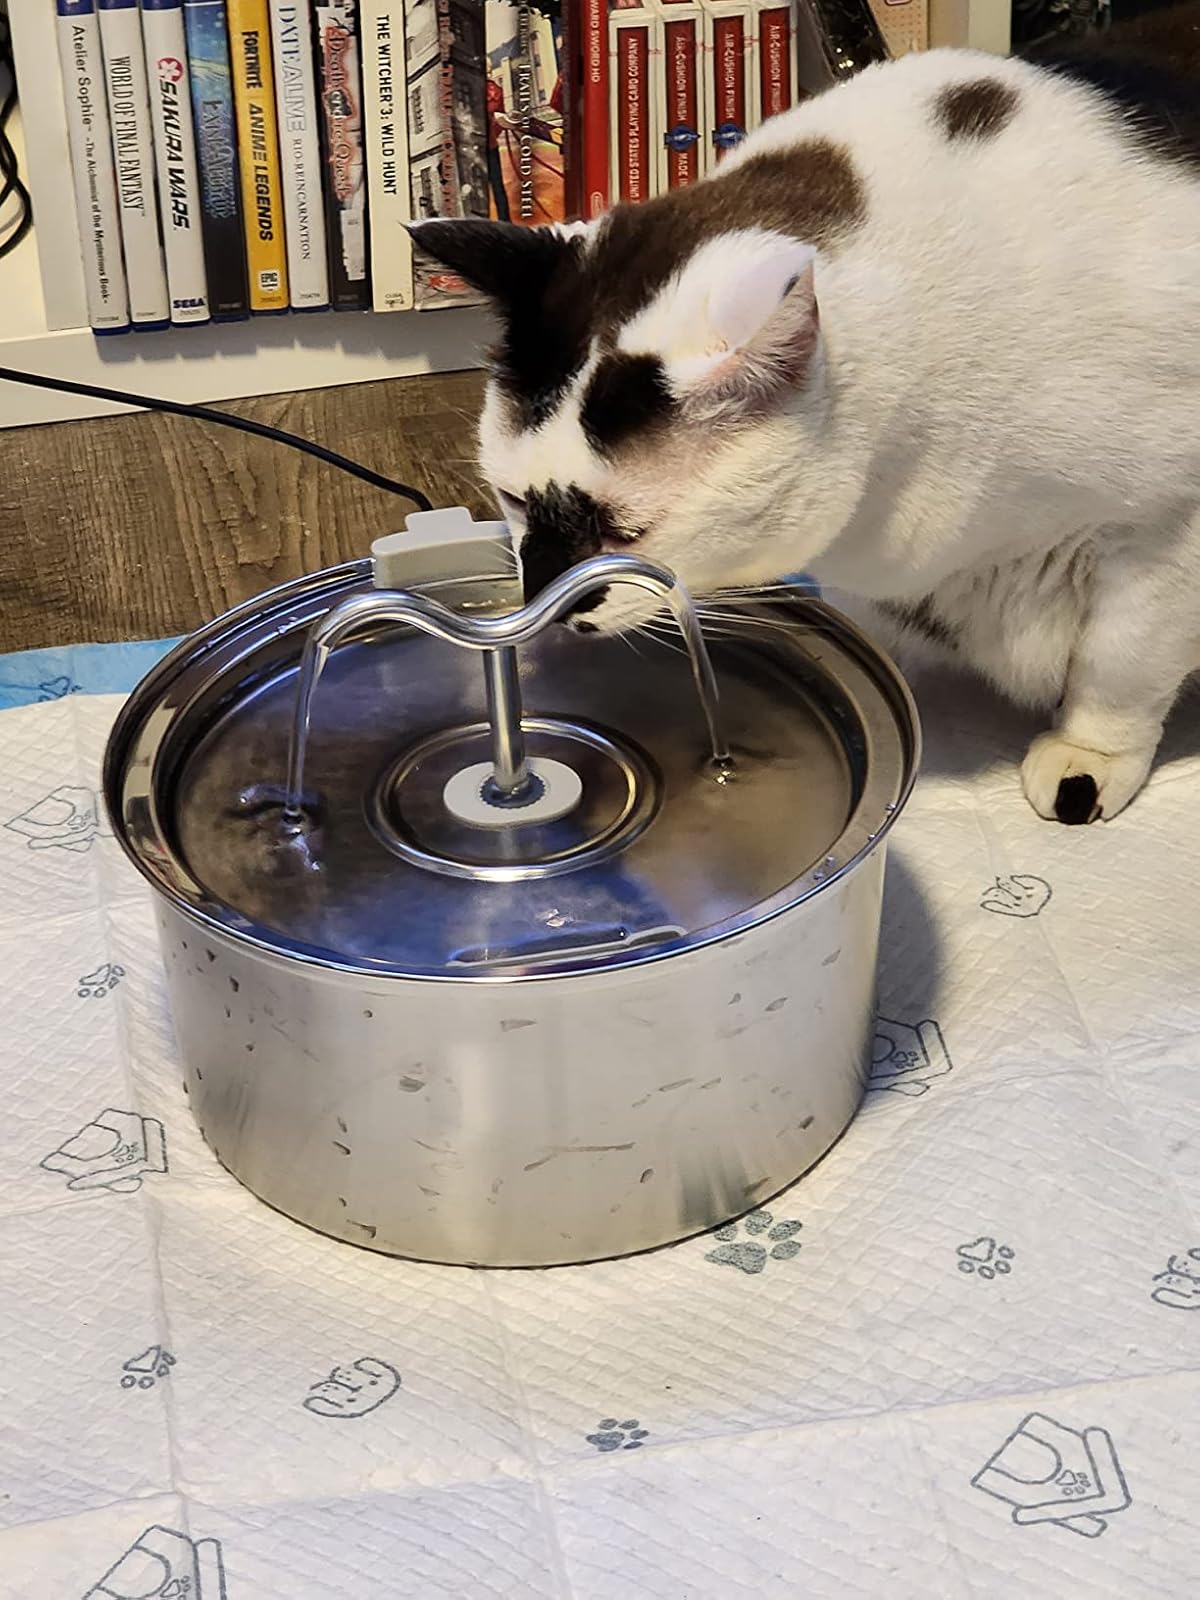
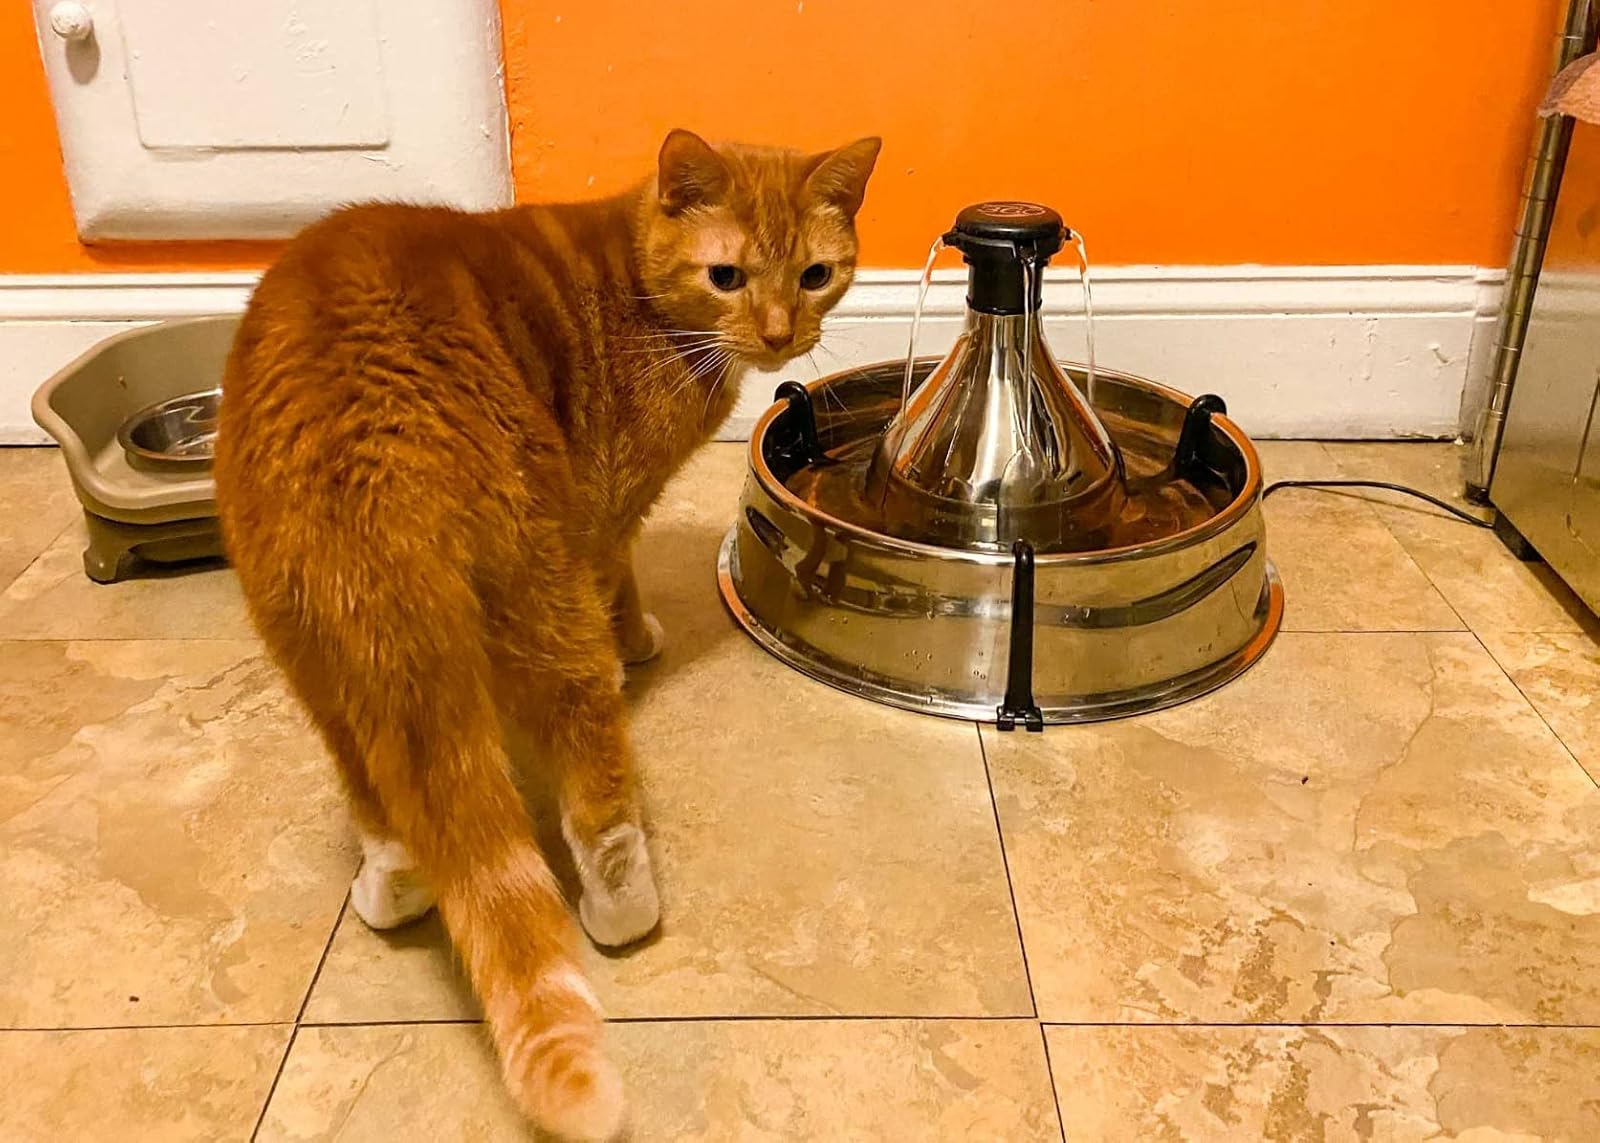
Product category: items_bowl
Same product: no